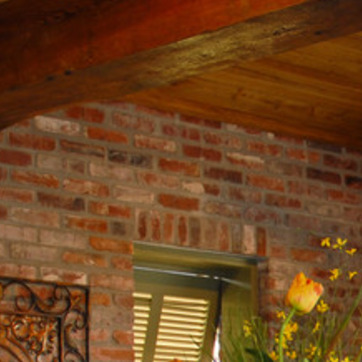
Material: brick